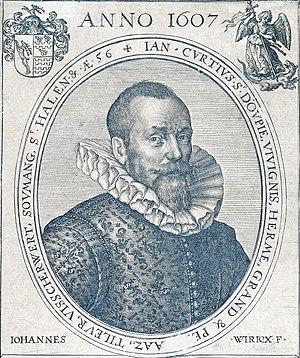
Jean De Corte dit Curtius, connu sous le nom de Juan Curcio en Espagne, né à Liège en 1551 et mort à Liérganes le 12 juillet 1628 industriel et financier liégeois.